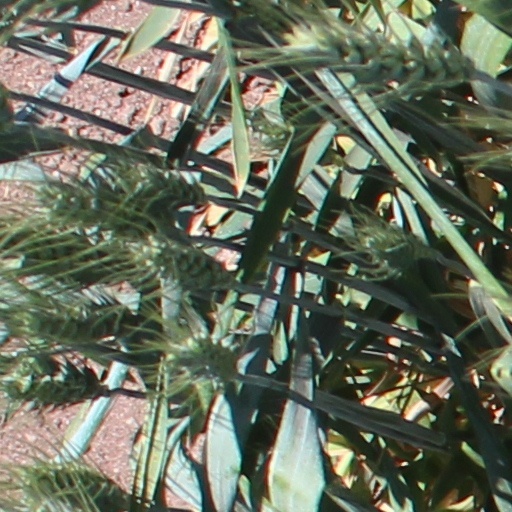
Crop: wheat